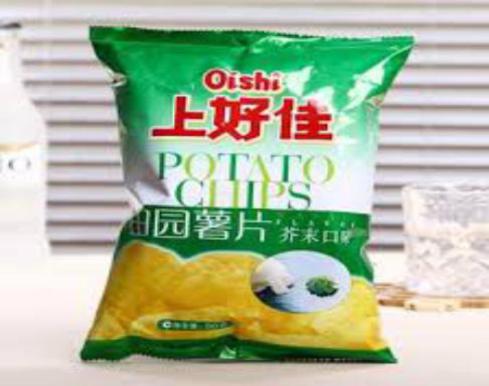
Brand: liwayway
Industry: Food